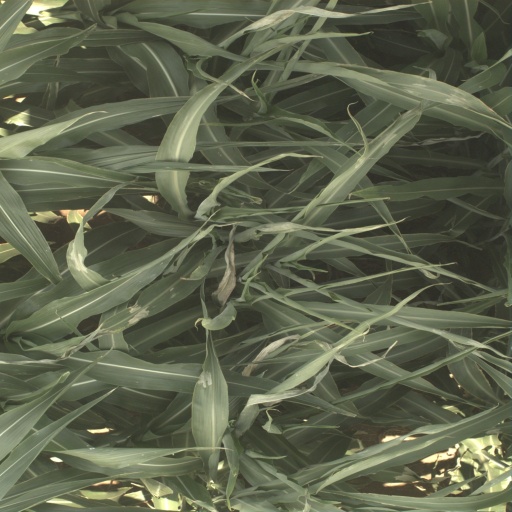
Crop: sorghum